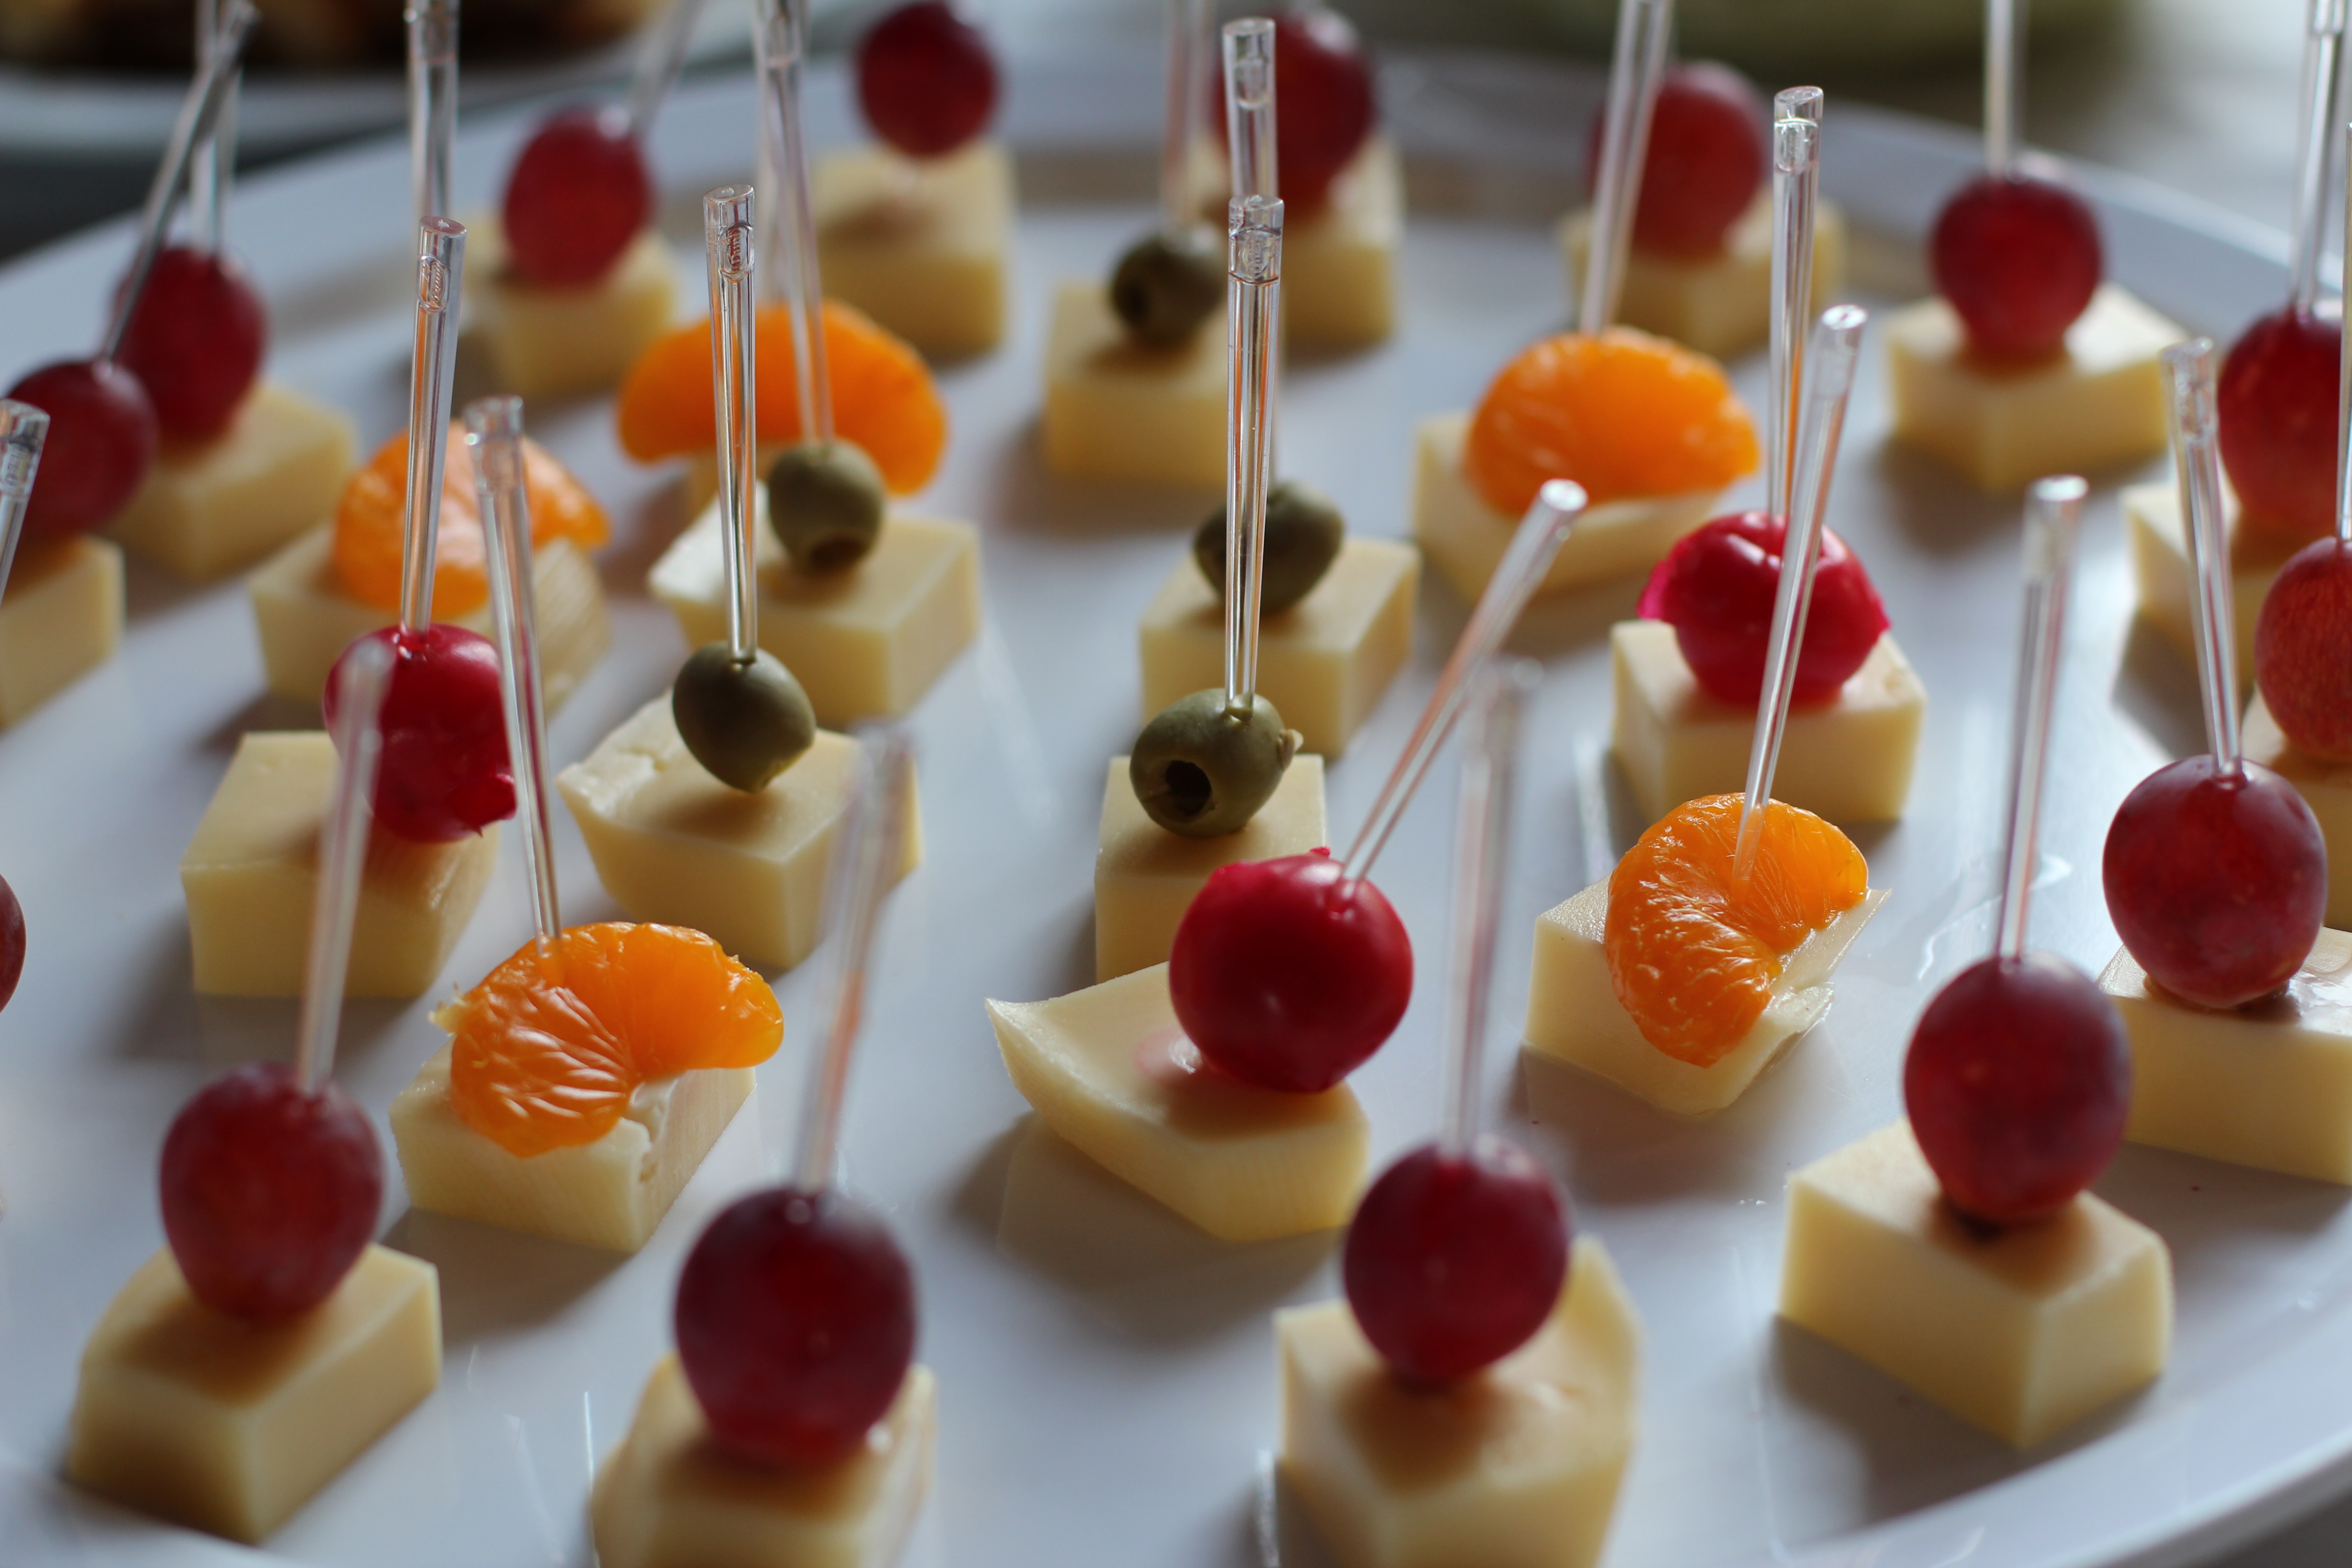
meal, food, produce, baking, snack, dessert, eat, cuisine, party, chunks, canape, sweetness, patisserie, finger food, k seplatte, petit four